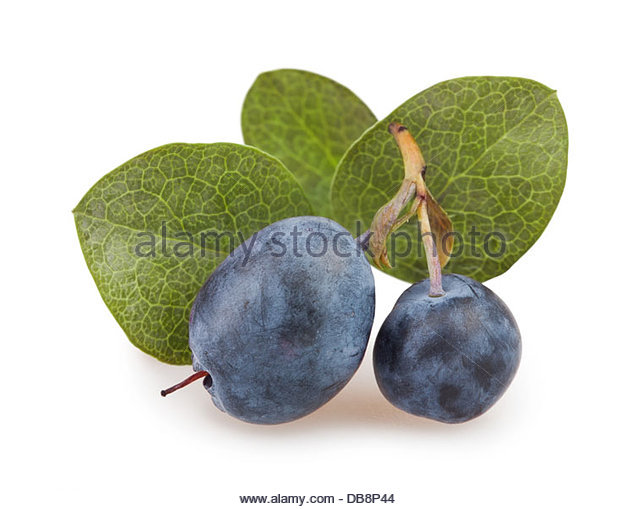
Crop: blueberry
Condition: healthy